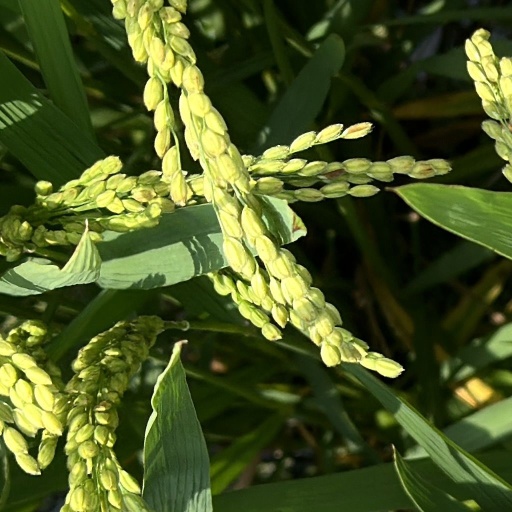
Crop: rice